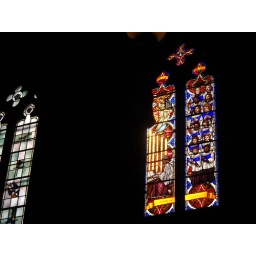
stained glass windows in Christ Church Cathedral